Boquillas Canyon

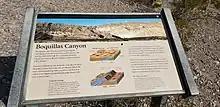
Geology of Boquillas Canyon

Boquillas Canyon is a canyon in the Big Bend National Park. The canyon walls are 1,500 ft high and carved out of thick layers of limestone. The canyon length is a matter of some debate, with estimates ranging from 5 miles to 17 miles, depending on the chosen endpoint. The Rio Grande river currents through the canyon are rated up to Class II.